Stepper

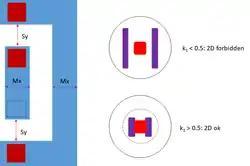
Optimum illumination dependence on pattern. The optimum illumination for a given pattern depends on the pattern. For an arbitrary 2D pattern, conventional illumination is sufficient for formula_5. However, for formula_6, the illumination is restricted per pattern.

Since practical light sources with wavelengths narrower than these lasers have not been available, manufacturers have sought to improve resolution by reducing the process coefficient formula_2. This is done by further improving techniques for manipulating the light as it passes through the illumination system and the reticle, as well as improving techniques for processing the wafer before and after exposure. Manufacturers have also introduced ever larger and more expensive lenses as a means of increasing the numerical aperture. However, these techniques are approaching their practical limit, and line widths in the 45 nm range appear to be near the best that can be achieved with conventional design.